Chilly Gonzales

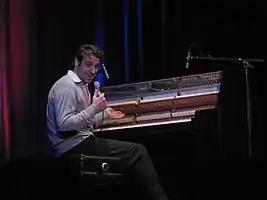
Gonzales at a concert with Socalled at Théâtre National in Montreal, 2005

Jason Charles Beck (born 20 March 1972), professionally known as Chilly Gonzales or just Gonzales, is a Canadian musician, songwriter, and producer. Currently based in Cologne, Germany, he previously lived for several years in Paris and Berlin. Gonzales’ career spans numerous genres. He is known for his rap albums, his collaborations with singer and musician Feist and rapper Drake, his albums of classical piano compositions (including the "Solo Piano" trilogy), and for his collaborations with electronic musicians Daft Punk and Boys Noize, the latter of whom he also produces under the moniker Octave Minds. In 2022, he and Plastikman released a piano rework of the latter's 1998 minimal techno classic album "Consumed" in collaboration with Canadian musician Tiga, titled "Consumed in Key".